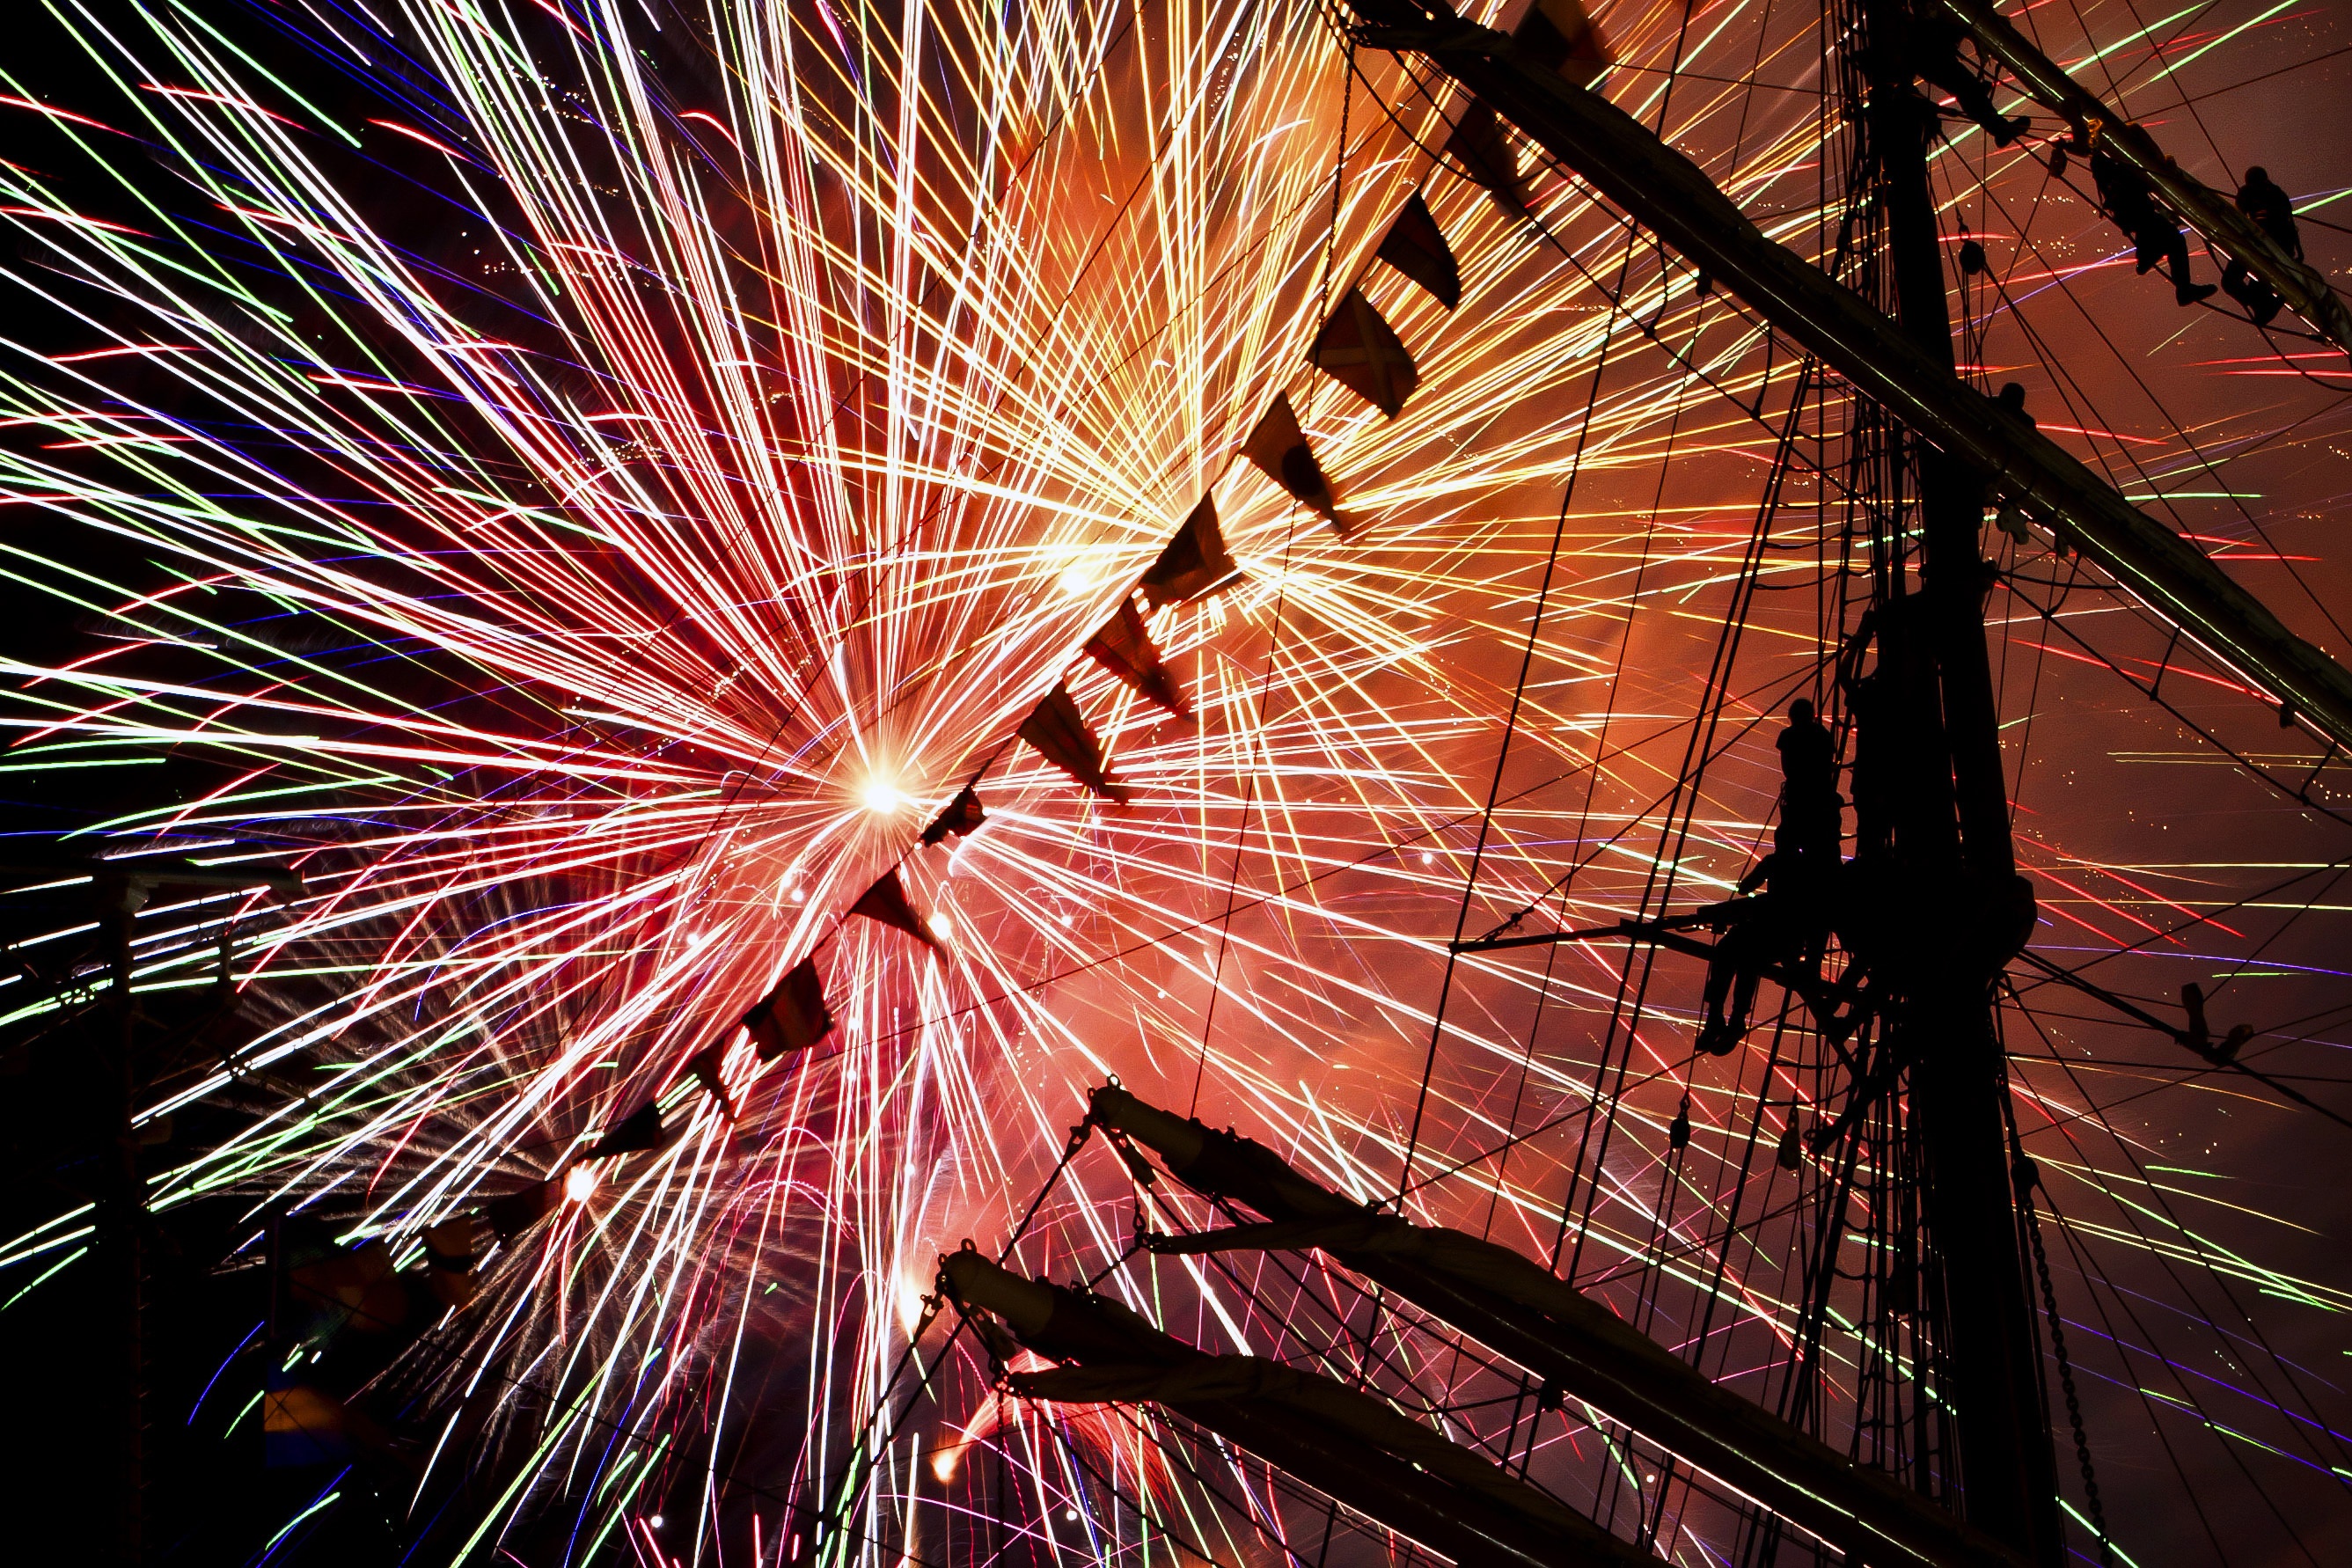
sky, night, ship, recreation, celebration, usa, fireworks, display, sail, flags, pennants, tall, event, anniversary, burst, war of 1812, outdoor recreation